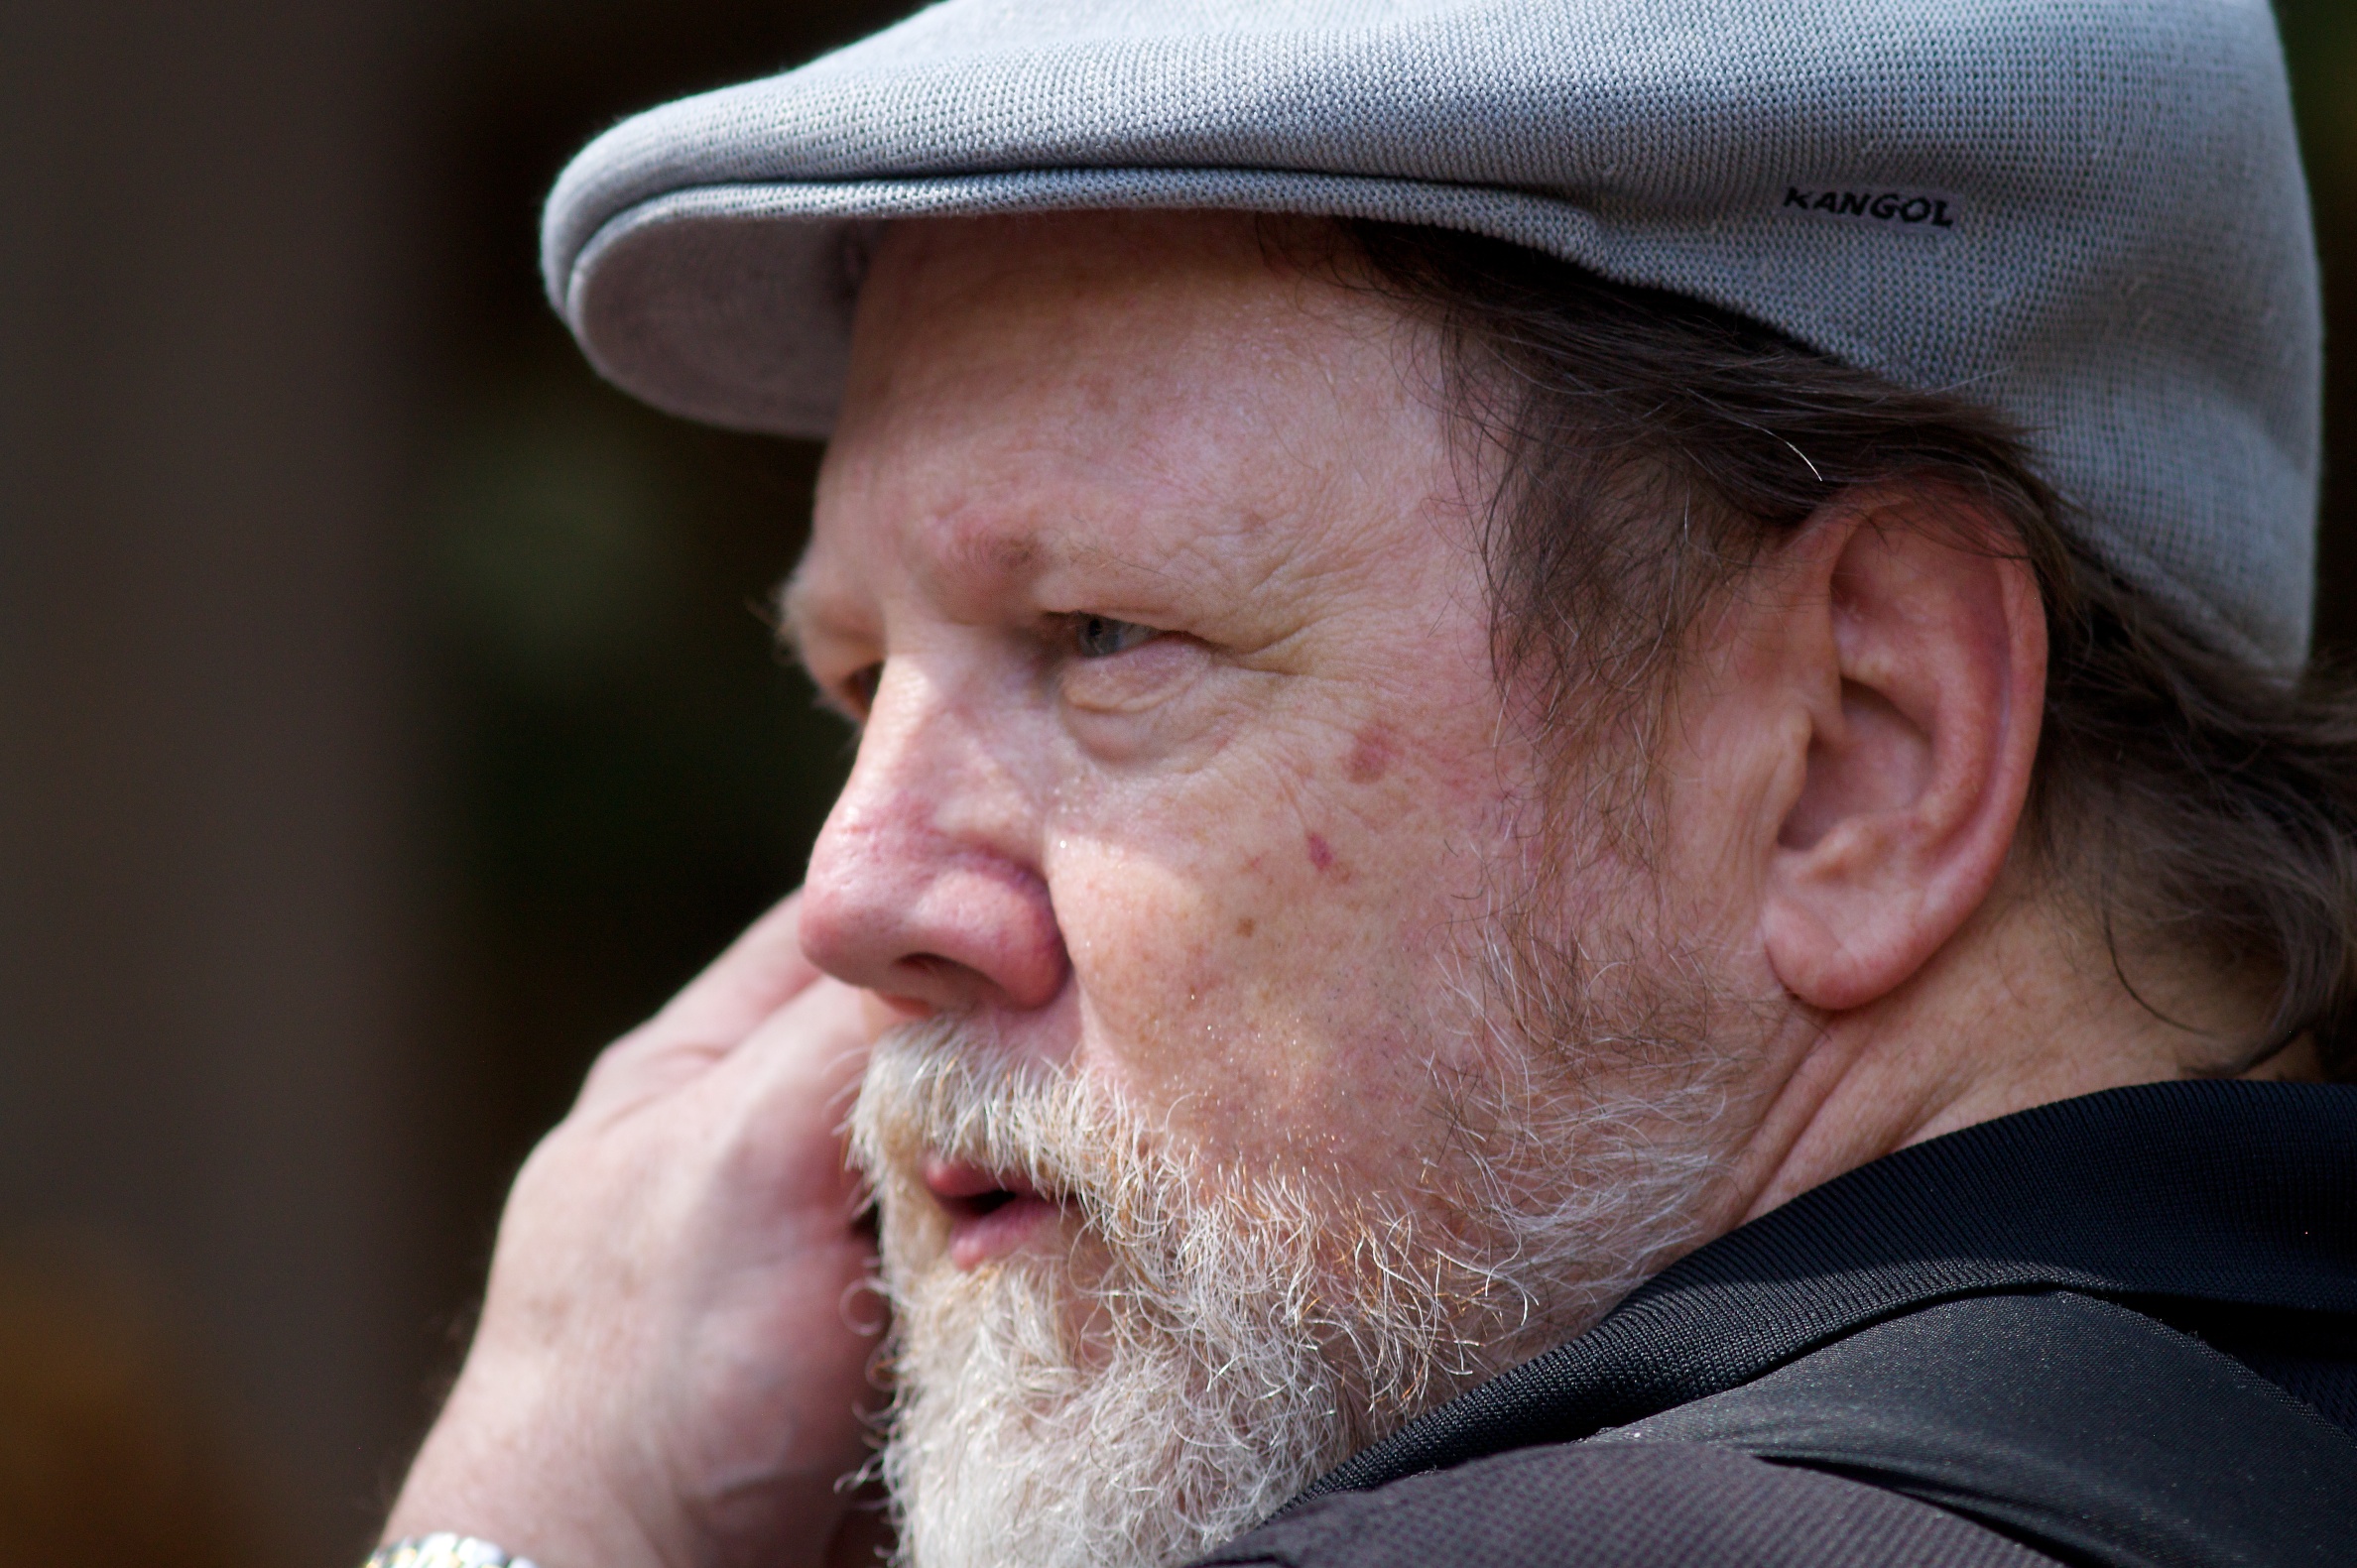
man, person, people, male, portrait, facial expression, beard, senior citizen, disney, close up, face, nose, eye, head, nmc2010, nmcfriends, photosafari, grandparent, facial hair